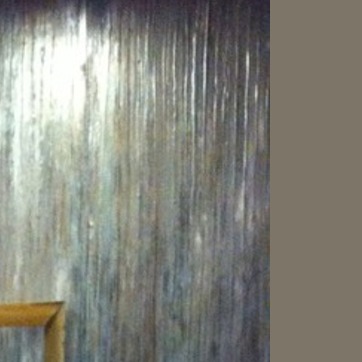
Material: wallpaper